Alexander Ramsey

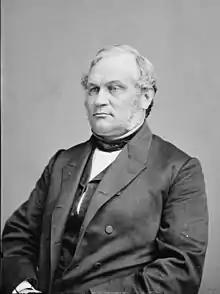
Ramsey, 1855–1865

Alexander Ramsey (September 8, 1815 April 22, 1903) was an American politician, who became the first Minnesota Territorial Governor and later became a U.S. Senator. He served as a Whig and Republican over a variety of offices between the 1840s and the 1880s.